Masayuki Uemura

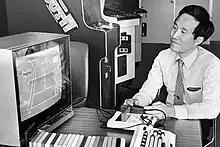
Uemura in 1985, testing the Famicom

was a Japanese engineer, video game producer, and professor. He was known for his work as an employee of Nintendo from 1971 to 2004, most notably for serving as a key factor in the development of the Family Computer.